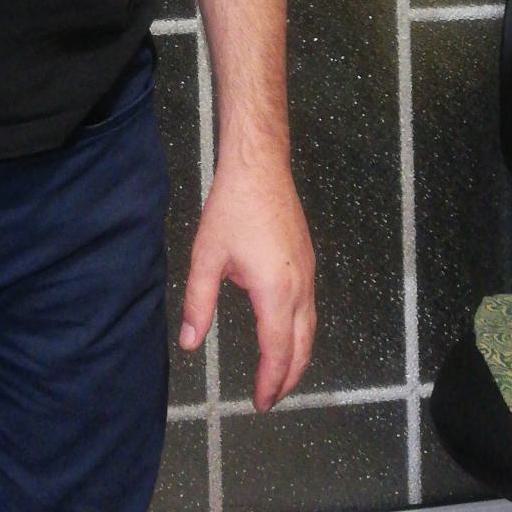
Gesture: no_gesture